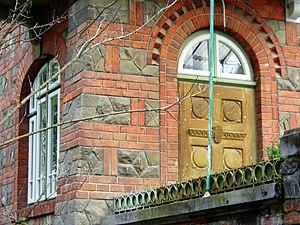
Il s'agit de la villa Socolescu à Sinaia-Cumpătu, Judeţul Prahova, Roumanie. Construite par l'architecte Toma T. Socolescu pour sa femme Florica. Nous sommes les descendants et uniques ayant-droits de toute l'oeuvre de Toma T. Socolescu (mort en 1960 à Bucarest).
Toma T. Socolescu fut un architecte roumain majeur. Pilier de l'architecture roumaine du début du XXᵉ siècle jusqu'à la Seconde Guerre mondiale, il a consacré toute sa vie à sa région de Prahova et particulièrement à la ville de Ploiești. Il contribuera aussi largement à la vie culturelle de son pays.